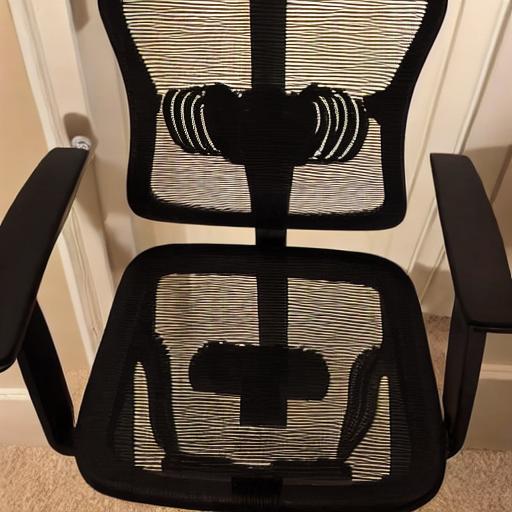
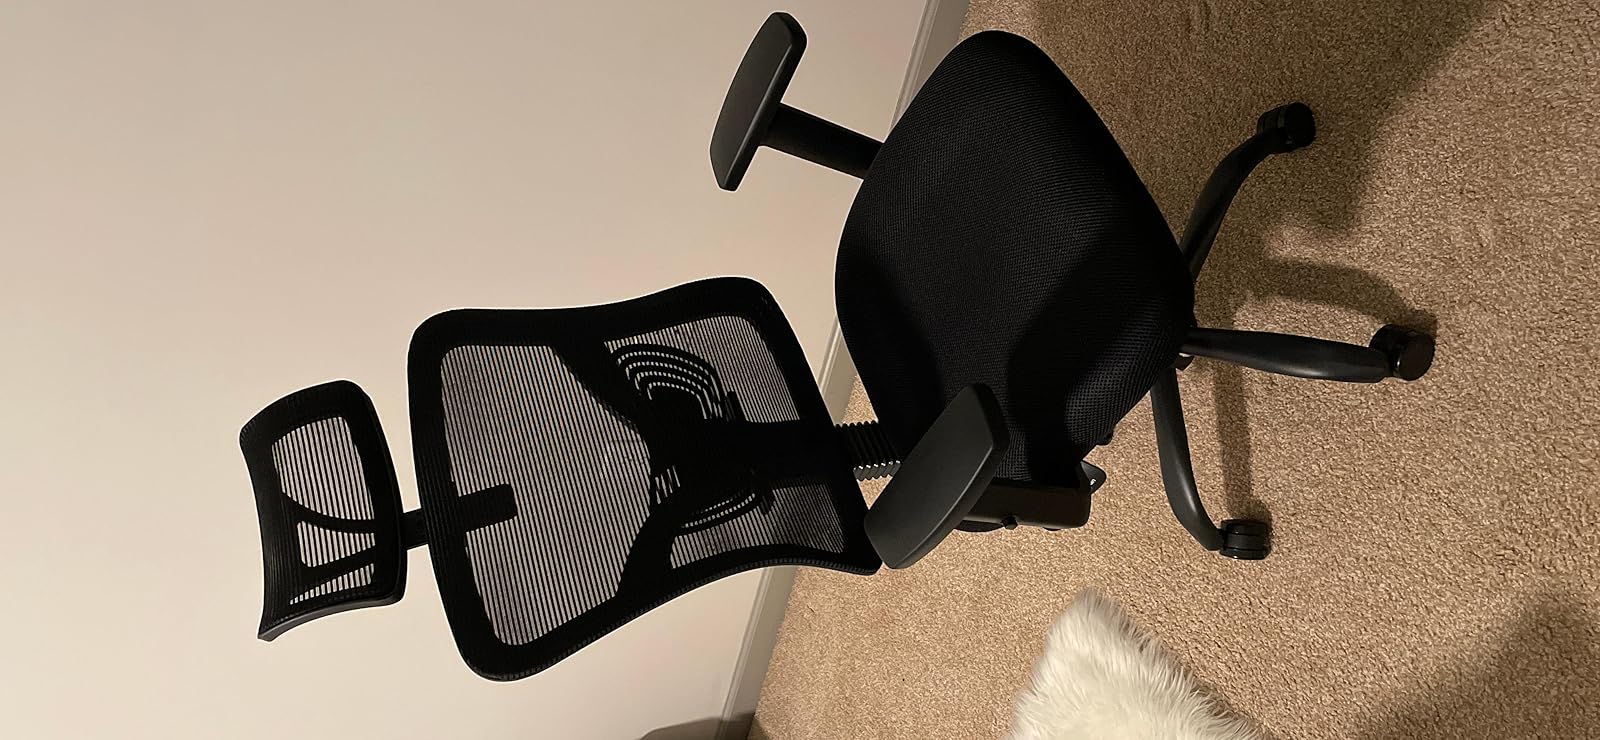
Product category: items_chair
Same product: no